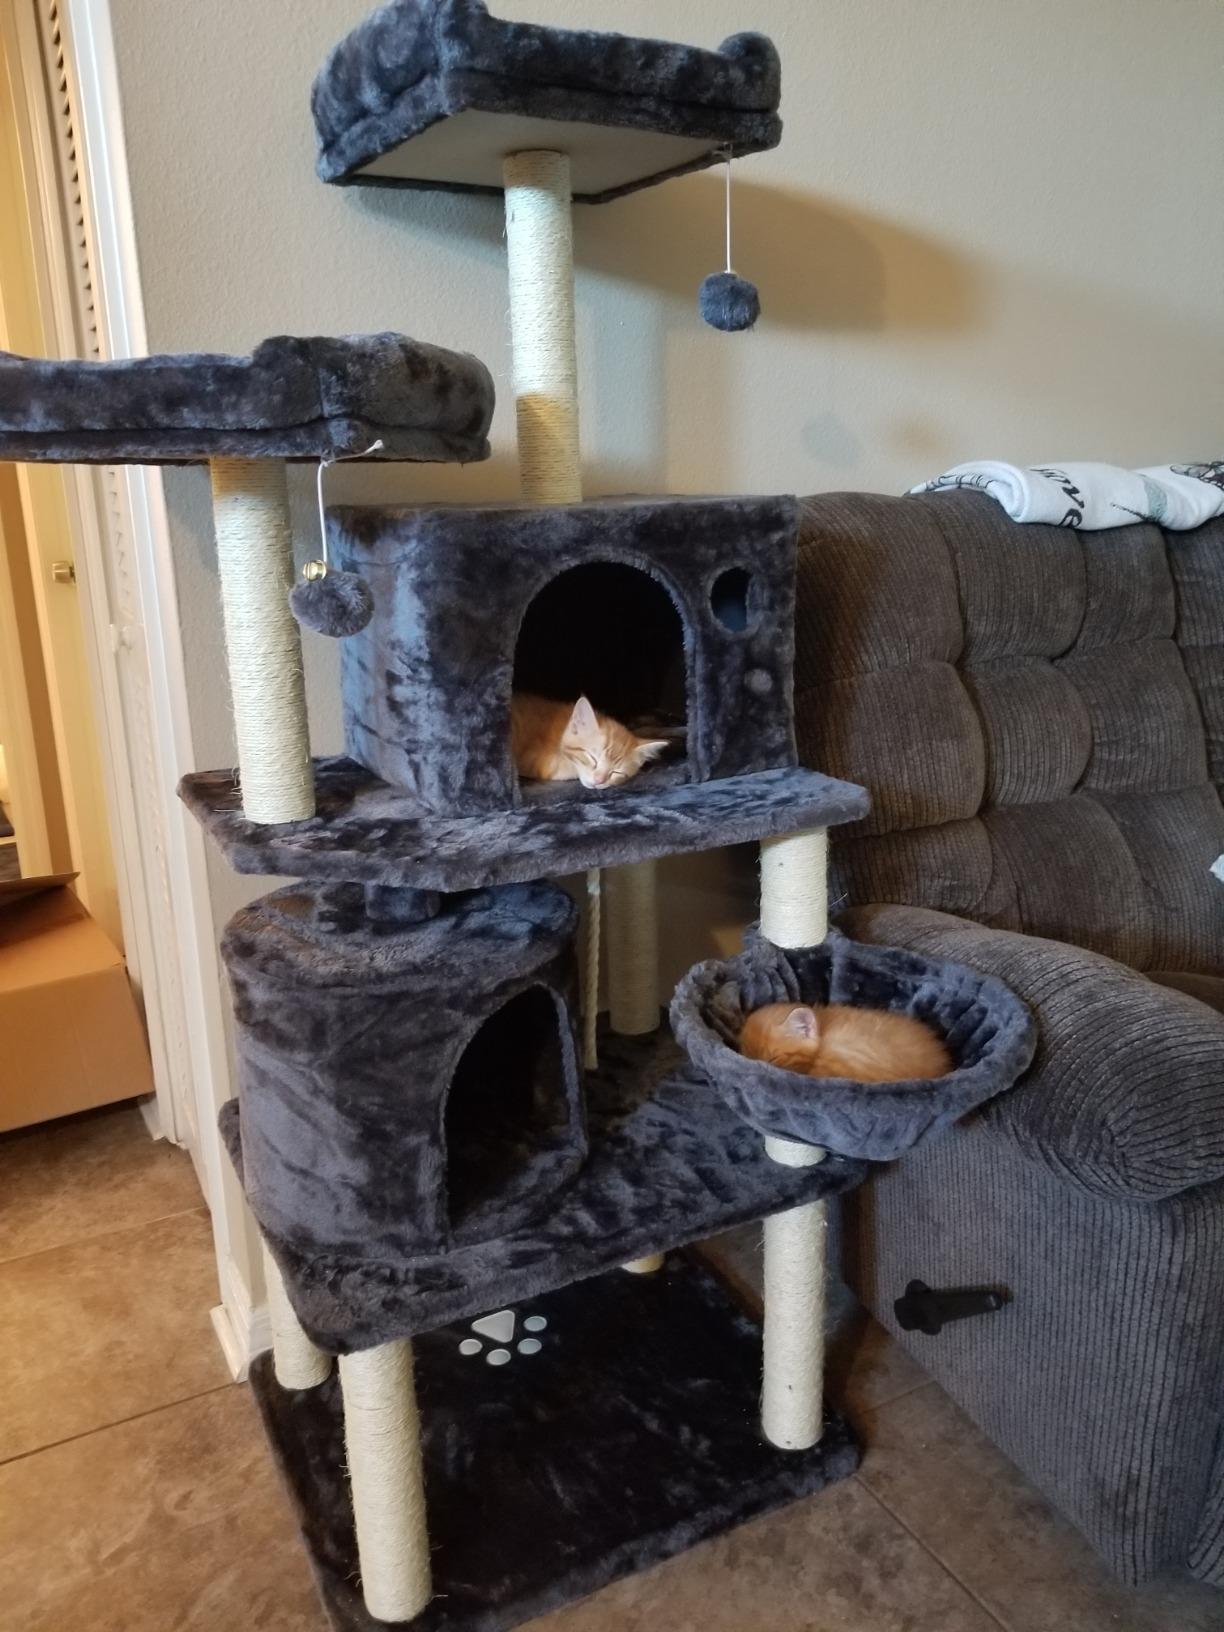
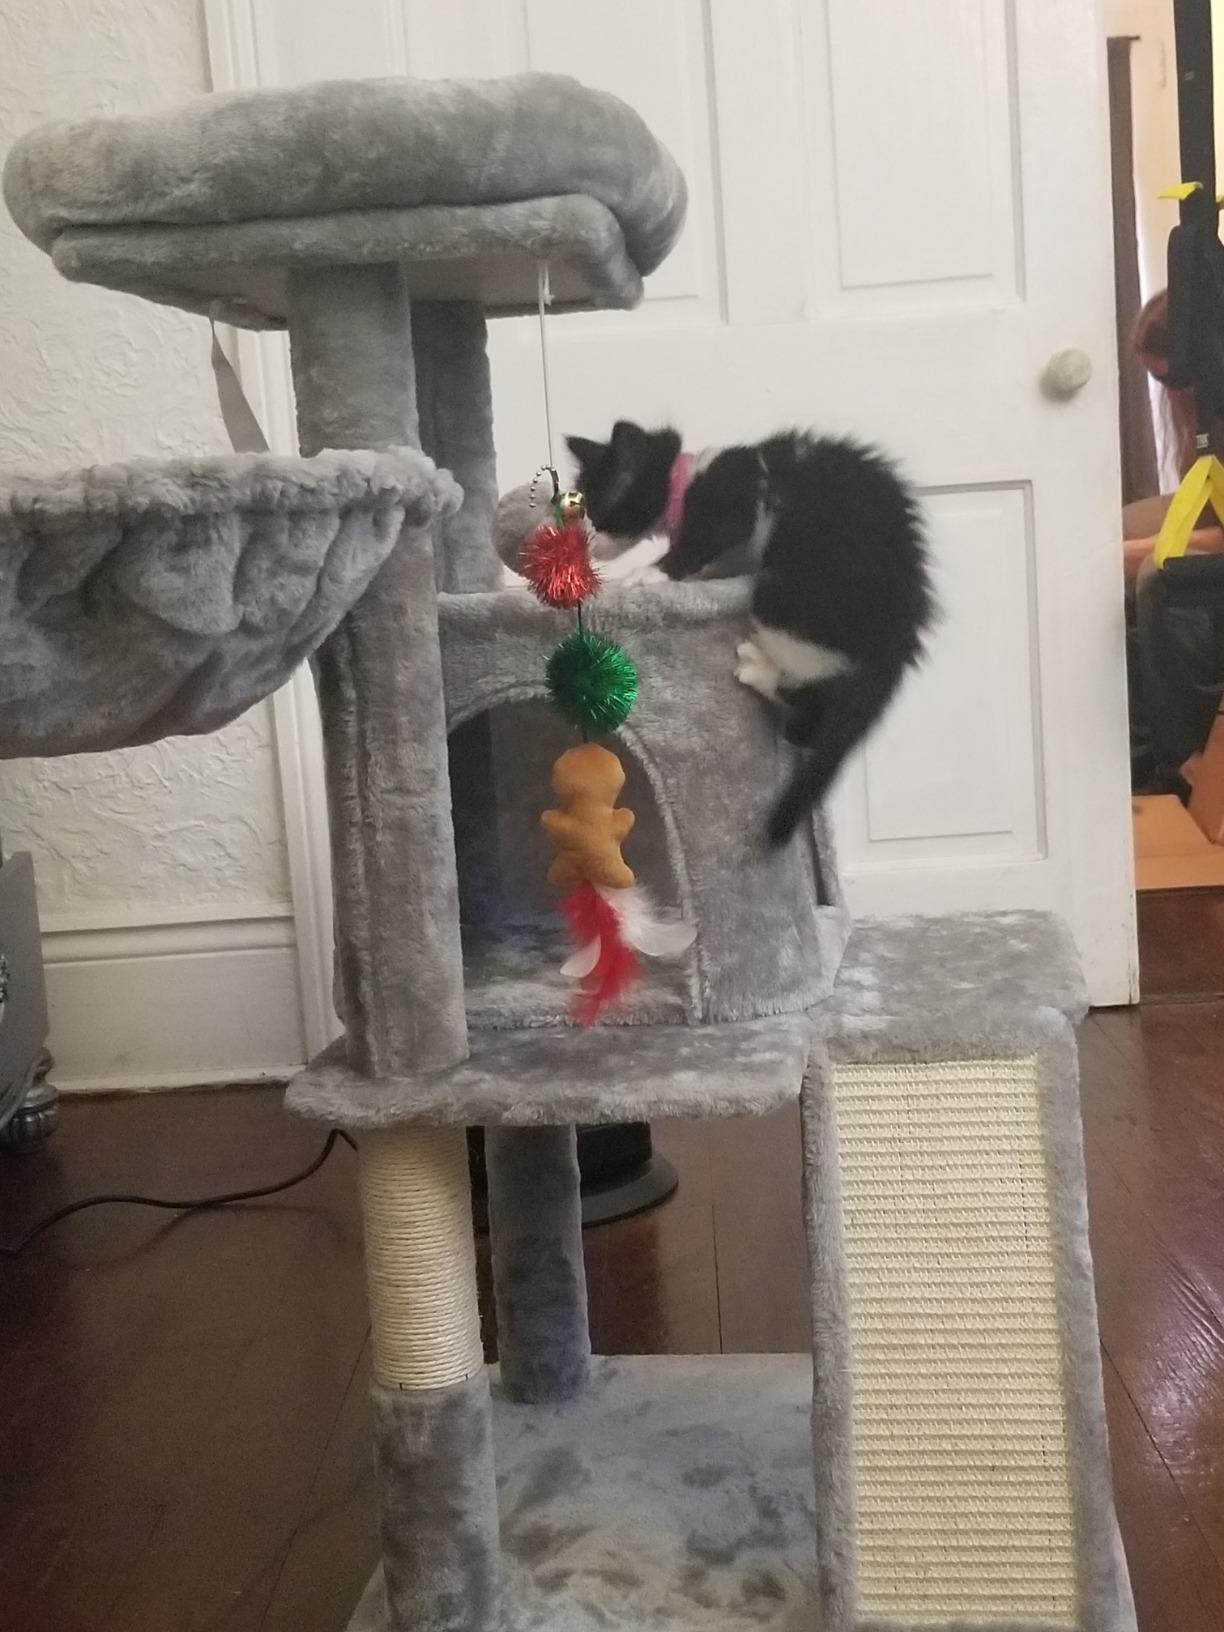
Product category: items_cat tree
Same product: no